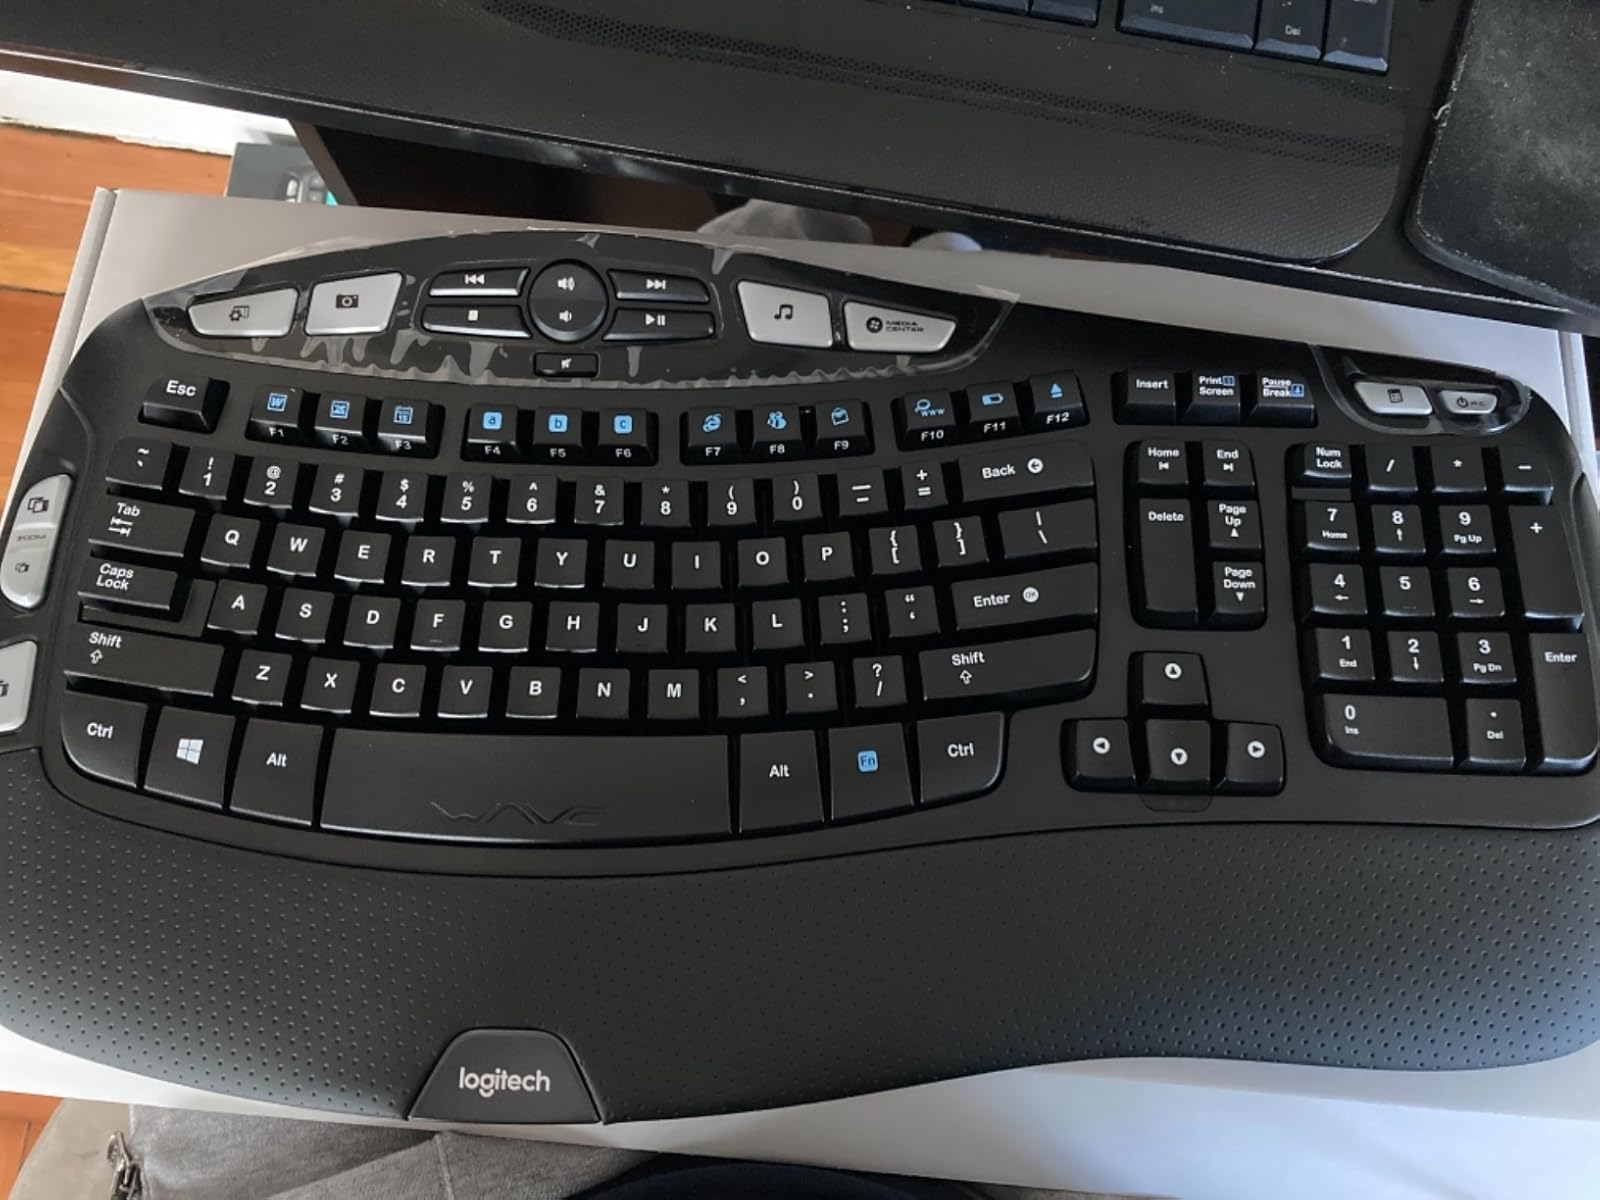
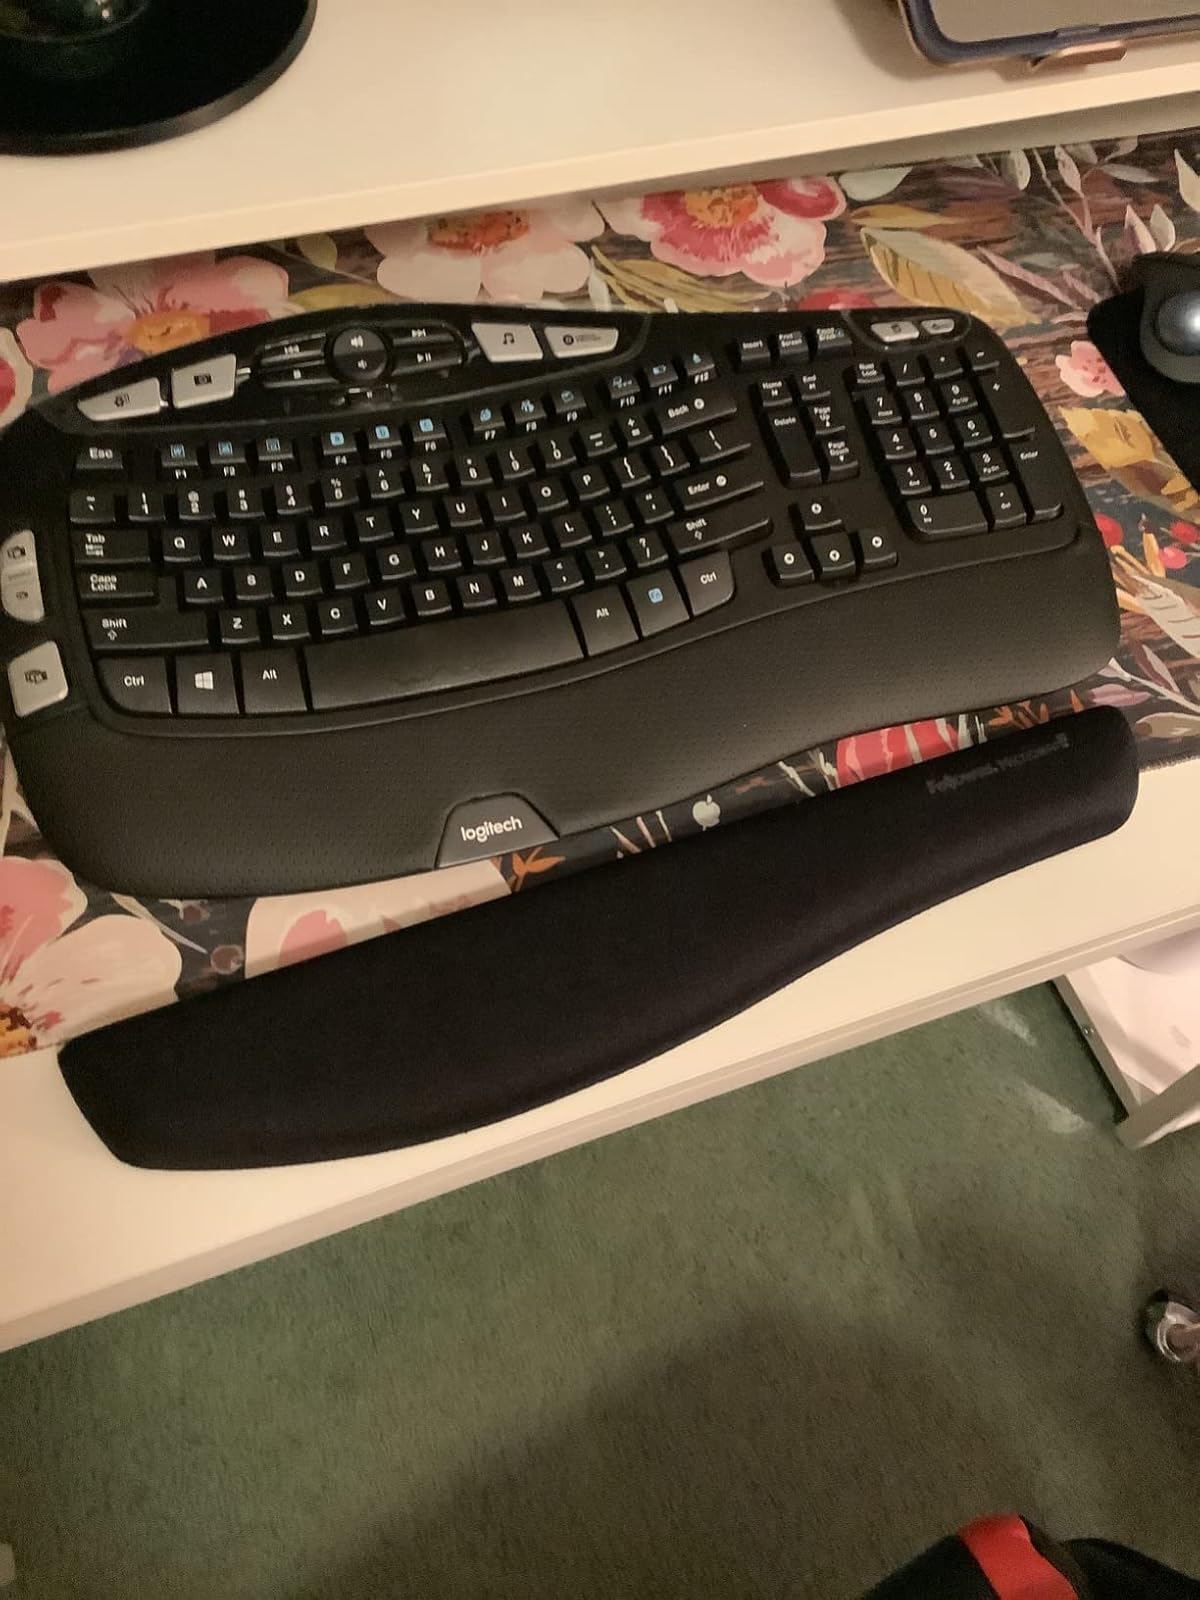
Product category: keyboard
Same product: yes